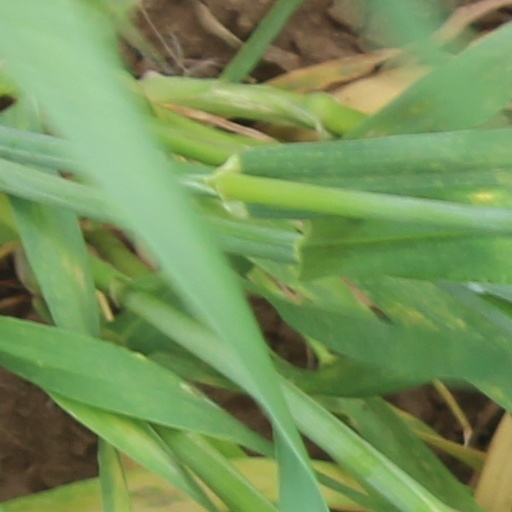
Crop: wheat